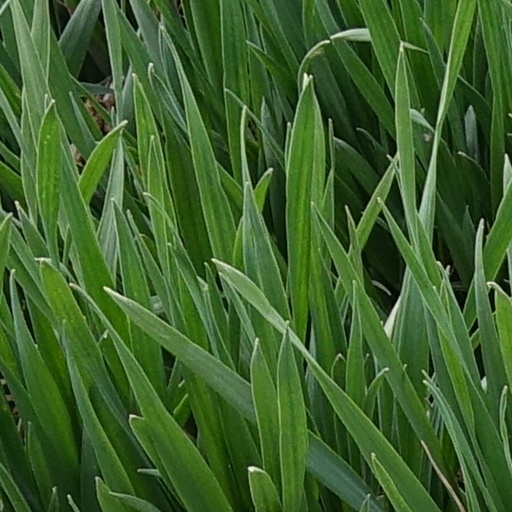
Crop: wheat